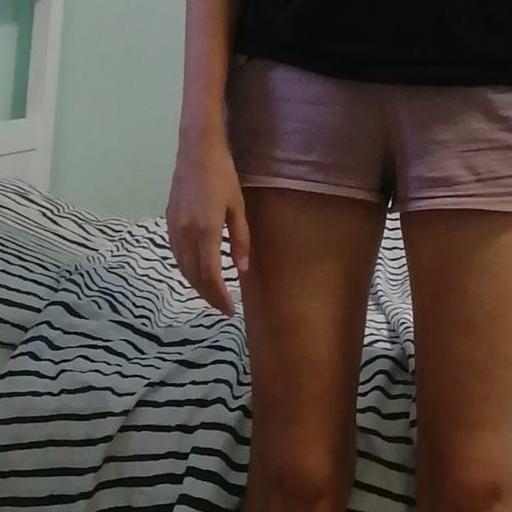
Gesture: no_gesture